Wiarton

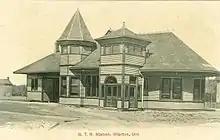
Wiarton railway station, 1907

Wiarton's most important businesses were initially founded on the lumber industry. The harvest of timber and the manufacture of goods from lumber were an important industry early in the town's development, until two widespread forest fires, the first in the late 1800s and the later in the early 1900s, wiped out the local forests.